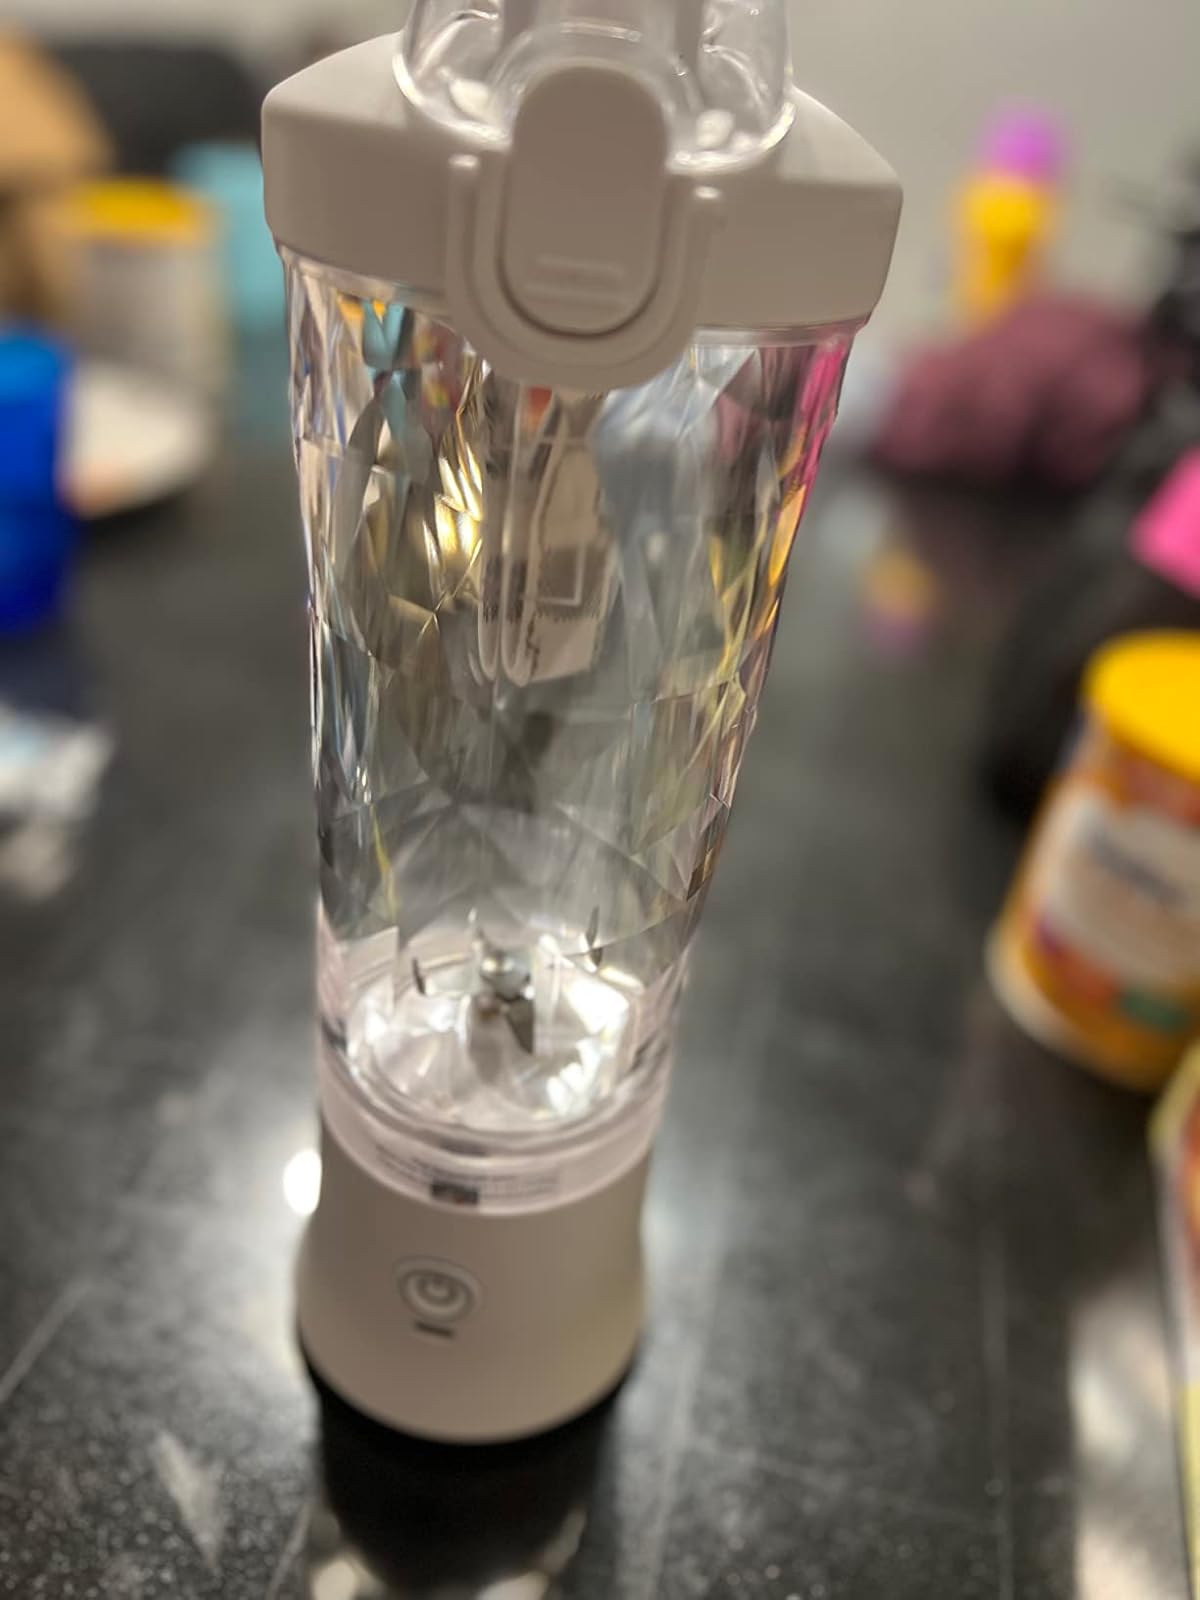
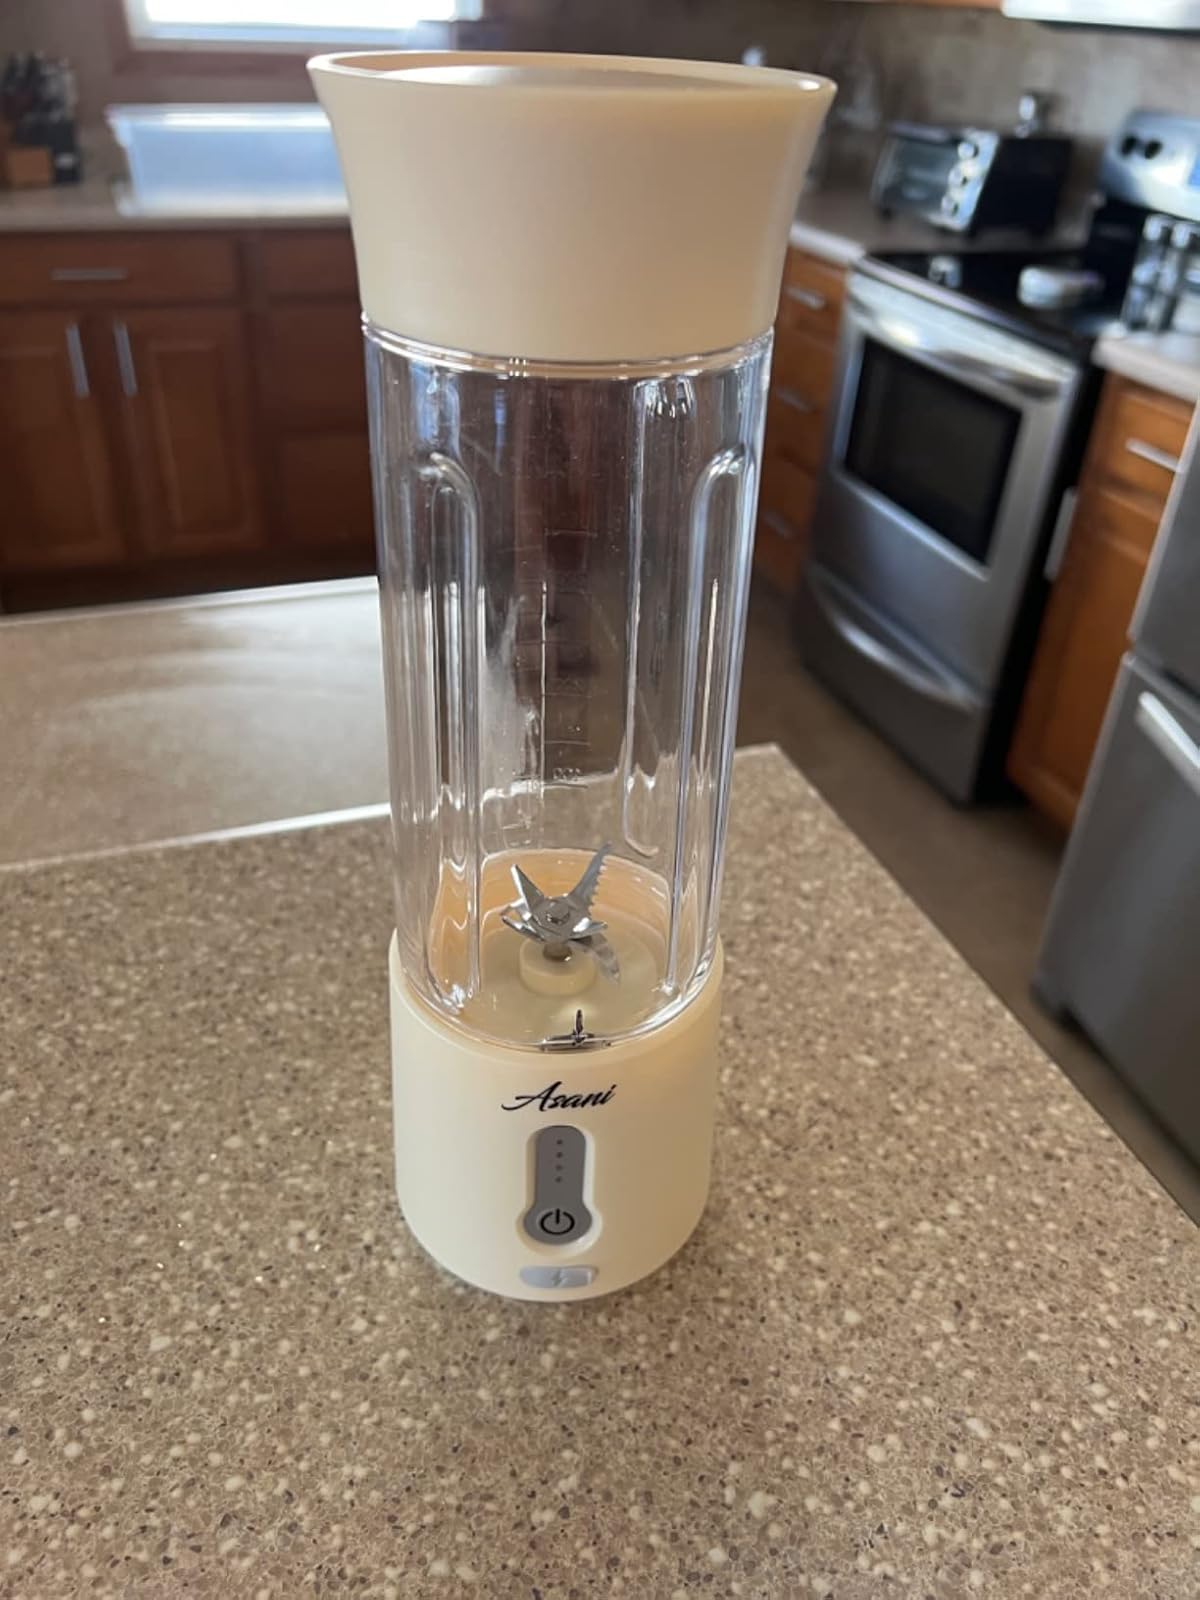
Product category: items_blender
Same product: no